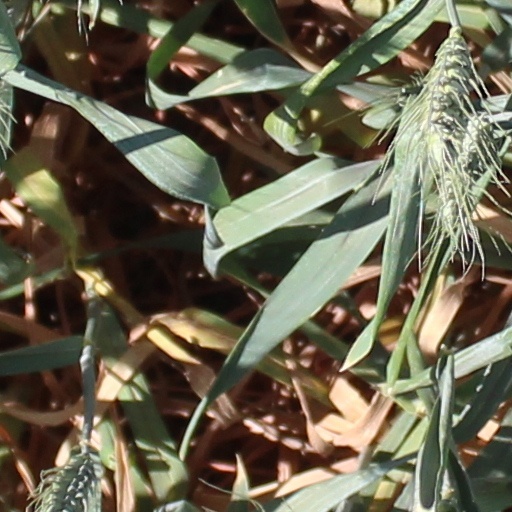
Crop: wheat